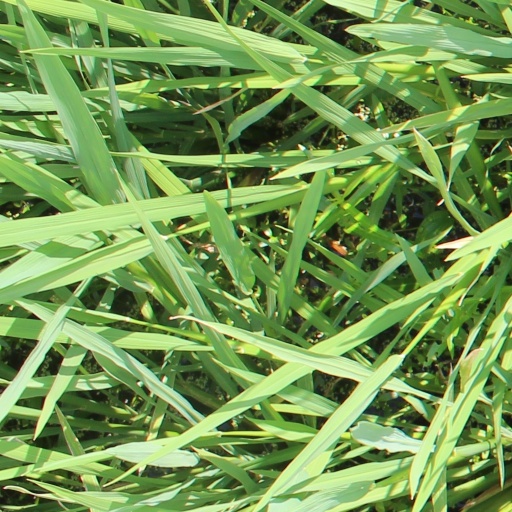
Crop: rice